Novantae

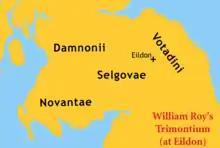
Location of the Selgovae town of Trimontium according to Roy, who was trying to reconcile problems with the spurious "De Situ Britanniae".

Ptolemy's placement of the Selgovae town of Trimontium was accepted to be somewhere along the southern coast of Scotland until William Roy (1726–1790) placed it far to the east at Eildon Hills, near Newstead. Roy was trying to follow an itinerary given in the 1757 "De Situ Britanniae", and moving Ptolemy's Trimontium made the itinerary seem more logical according to his historical work, "Military Antiquities of the Romans in North Britain" (1790, published posthumously in 1793). Roy did not alter Ptolemy's placement of the Selgovae in southern Scotland, but chose to assign Trimontium to a different people who were described in "De Situ Britanniae".